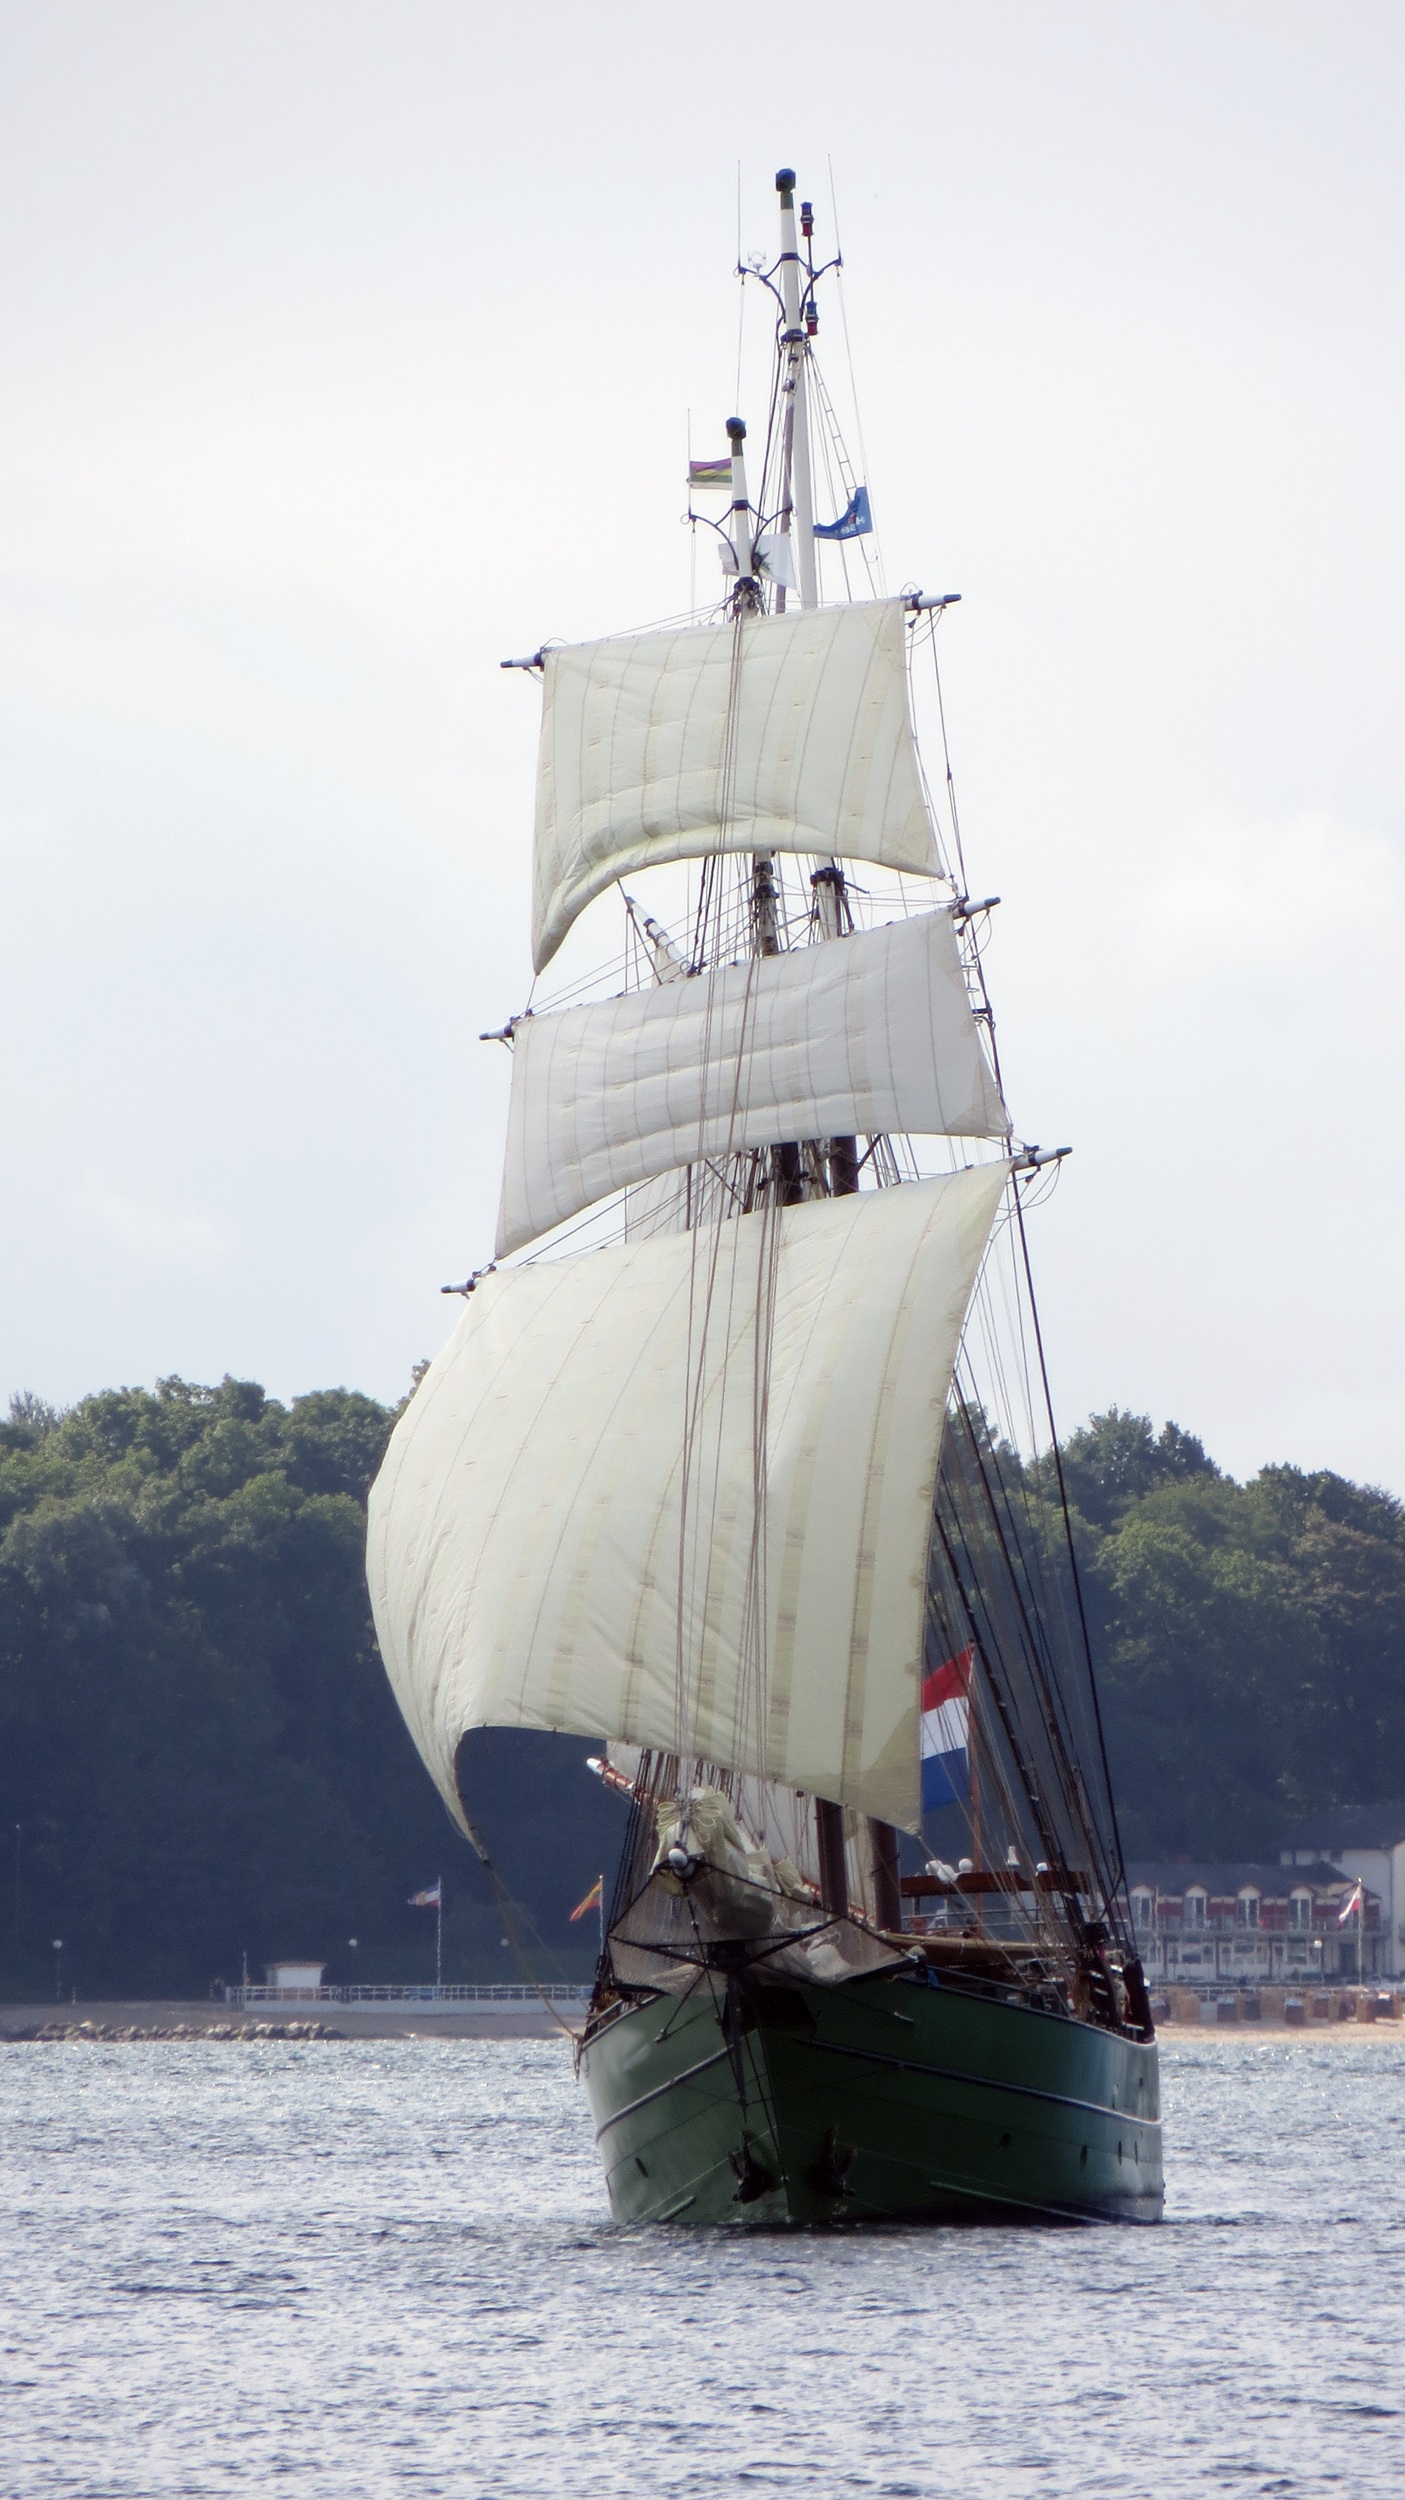
sea, coast, water, sport, boat, lake, adventure, wind, ship, boot, vehicle, mast, sailing, weather, sailboat, nautical, sail, sailing vessel, watercraft, schooner, windjammer, barque, hobby, frigate, brig, sailing ship, seafaring, baltic sea, training ship, tall ship, galleon, full rigged ship, caravel, brigantine, barquentine